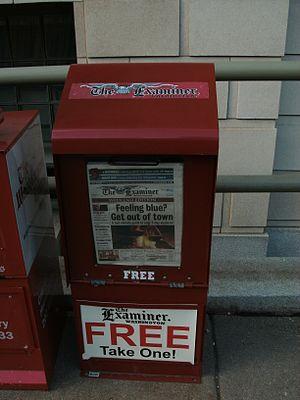
Le Washington Examiner est un site et un magazine de journalisme politique américain basé à Washington.